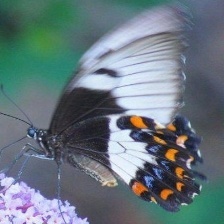
Species: ORCHARD SWALLOW